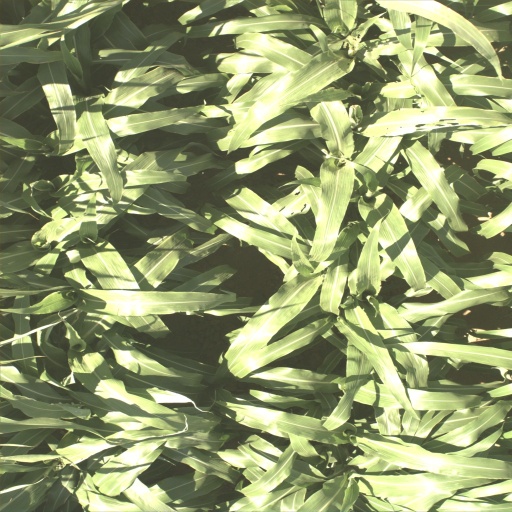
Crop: sorghum